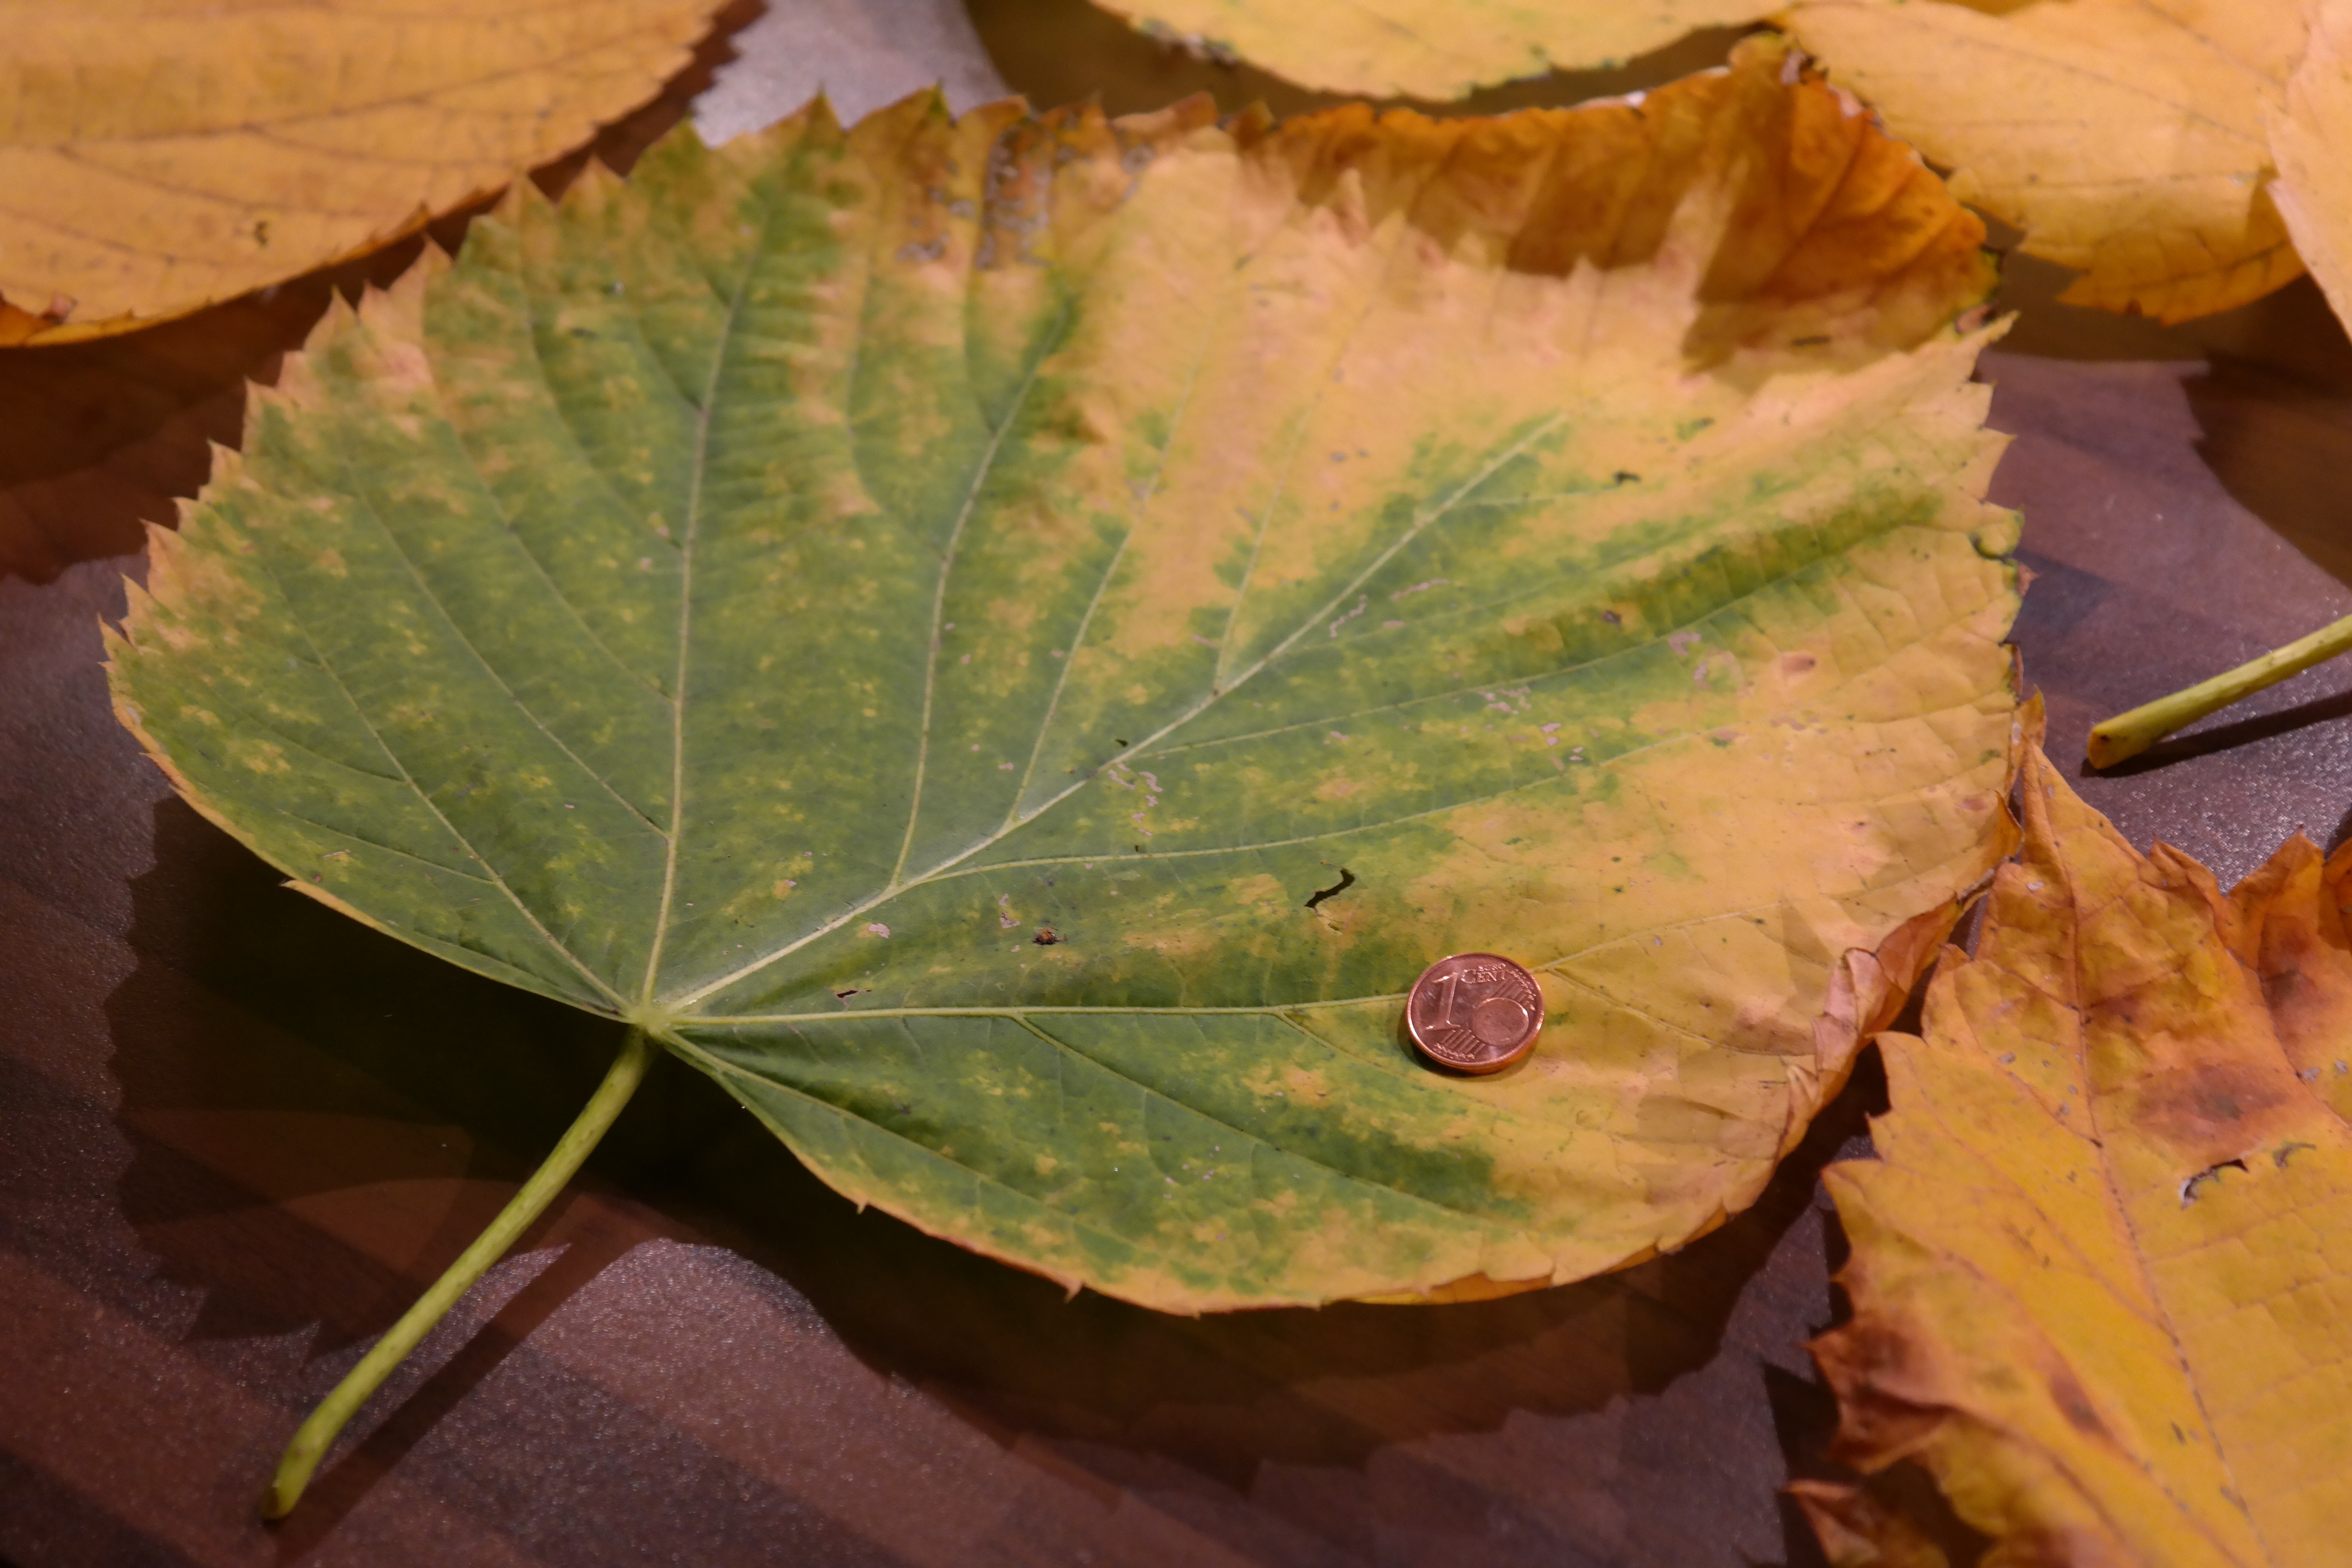
tree, plant, leaf, flower, green, autumn, botany, yellow, flora, maple leaf, coloring, leaves, coin, large, huge, fall foliage, cent, macro photography, flowering plant, ulmus, elm family, ulmaceae, size comparison, ulmus glabra, plant stem, land plant, elms, elm leaves, mountain elm, ulmus scabra, ulmus montana